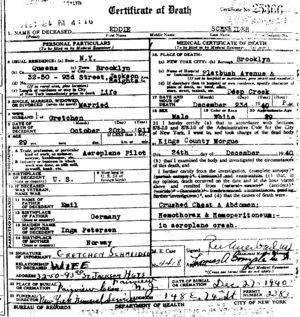
Le constat de décès est l'acte par lequel un médecin constate le décès d'une personne. Il doit alors rédiger un certificat de décès.